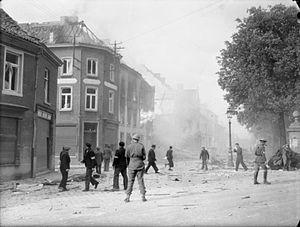
5 janvier : remaniement ministériel important au sein du gouvernement Pierlot III.